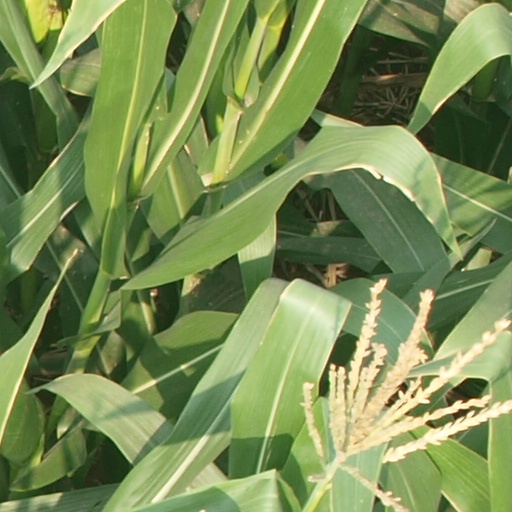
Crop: maize; corn